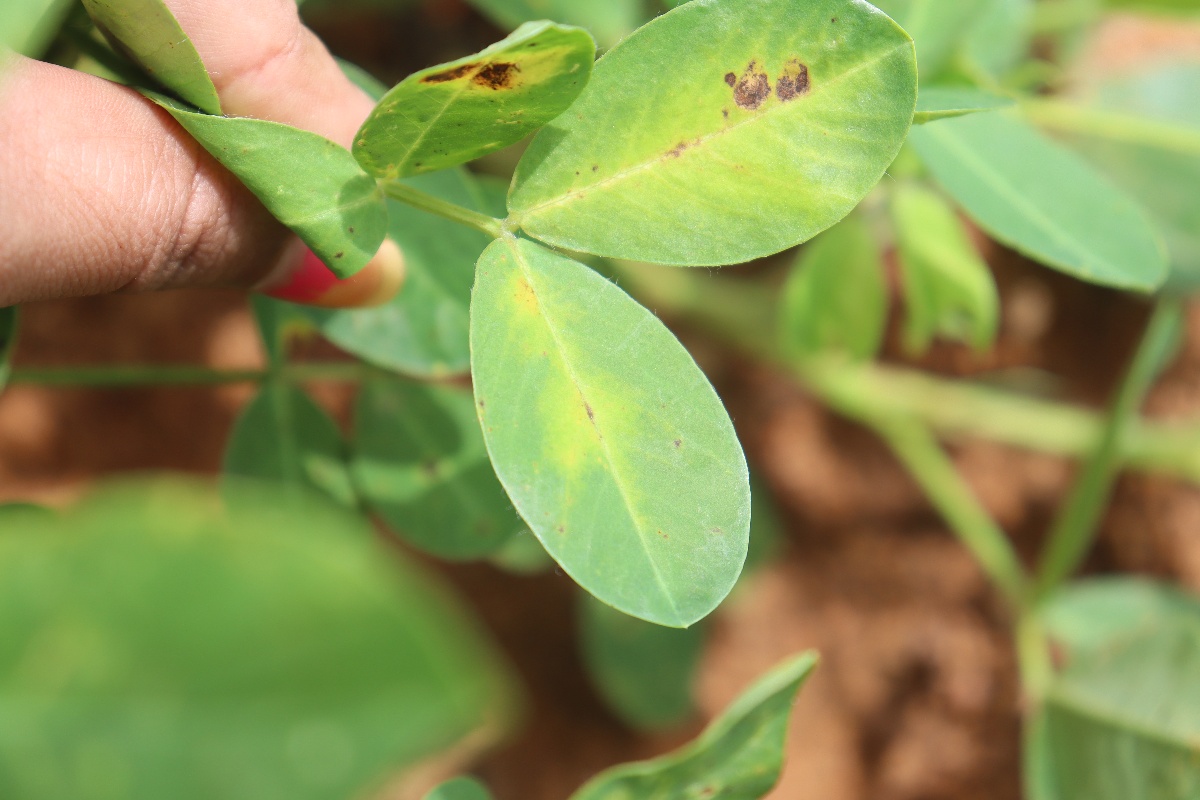
Label: early_leaf_spot